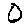
Label: 0